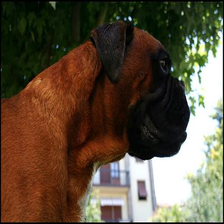
Species: dog
Breed: boxer